Samonas

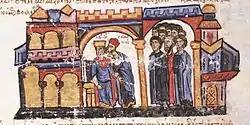
Samonas informs the Emperor Leo of a plot to kill him.

Promoted rapidly after his entry into Leo's personal service, he was made a "protospatharios" in 900. By 903, he had apparently become, in the words of Shaun Tougher, "Leo's trusted right-hand man". He seems to have been particularly involved in security and intelligence issues, a role stressed by several scholars who have dealt with his life. In 904, however, Samonas was involved in a bizarre episode: on the pretext of visiting a monastery, he escaped Constantinople and made for the East, hoping apparently to reach his native lands. He was, however, prevented from crossing the Halys River, and sought refuge in the monastery of the Holy Cross at Siricha. There, he was in the end captured by Constantine Doukas, and brought to trial before the Byzantine Senate. Although he was not acquitted, the emperor's continued favour meant that he was only mildly punished by four months of house arrest.